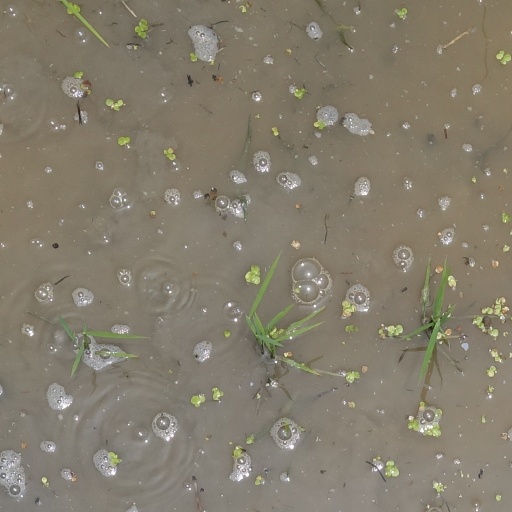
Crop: rice